1995 SEC Championship Game

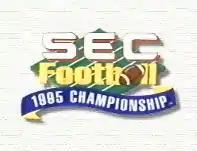
1995 SEC Championship logo

The 1995 SEC Championship Game was won by the Florida Gators 34–3 over the Arkansas Razorbacks. The game was played in the Georgia Dome in Atlanta, on December 2, 1995, and was televised to a national audience on ABC.